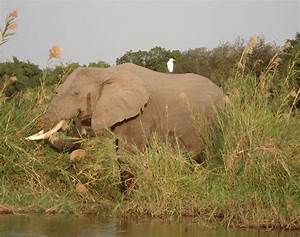
Label: elephant